Postage stamps and postal history of Iceland

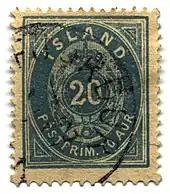
20 aurar, 1882 (used at Vopnafjörður?)

In 1876 the currency changed to eyrir (pl. aurar) and króna. This meant new stamps, which were issued beginning in August. The same basic design, with some changes of color and perforation, continued in use through 1901. In 1897 a shortage of 3-aurar stamps led to the overprinting of 5-aurur stamps with þrir or þrir / 3; these are rare, and unfortunately excellent counterfeits have been produced.